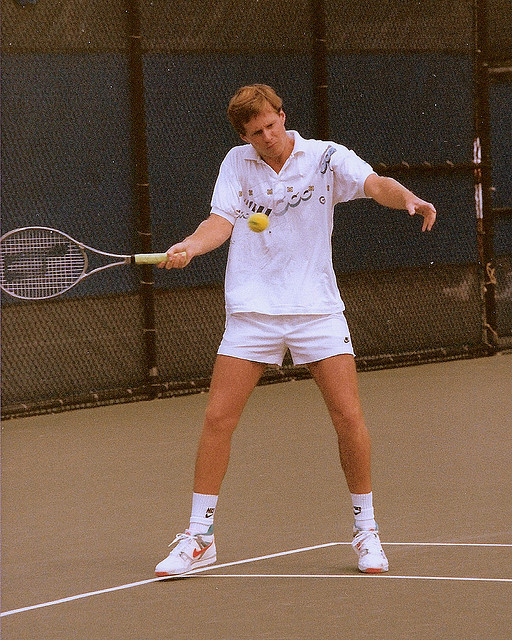
vận động viên tennis nam đang cầm vợt sẵn sàng đỡ bóng